Pollok

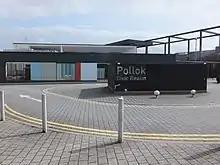
Pollok civic realm (2013)

Pollok is home to the Silverburn Centre which opened in October 2007, replacing the old Pollok Shopping Centre dating from the late 1970s which itself was previously tenement housing built in the late 1940s which survived barely 30 years before being torn down. The largest of its kind in Scotland, Silverburn has brought hundreds of jobs to the area. Key stores include a 24-hour Tesco Extra adjoining the centre. This was the largest store in Scotland when it opened in July 2006. Other anchor stores are M&S, Debenhams (now closed) and Next. Altogether, the centre houses 95 shopping units and 14 restaurants and cafés. A cinema complex with further restaurants was later added as an extension in 2015.